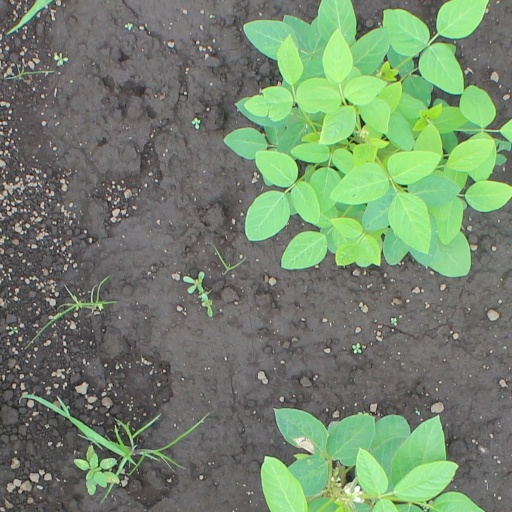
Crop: soybean